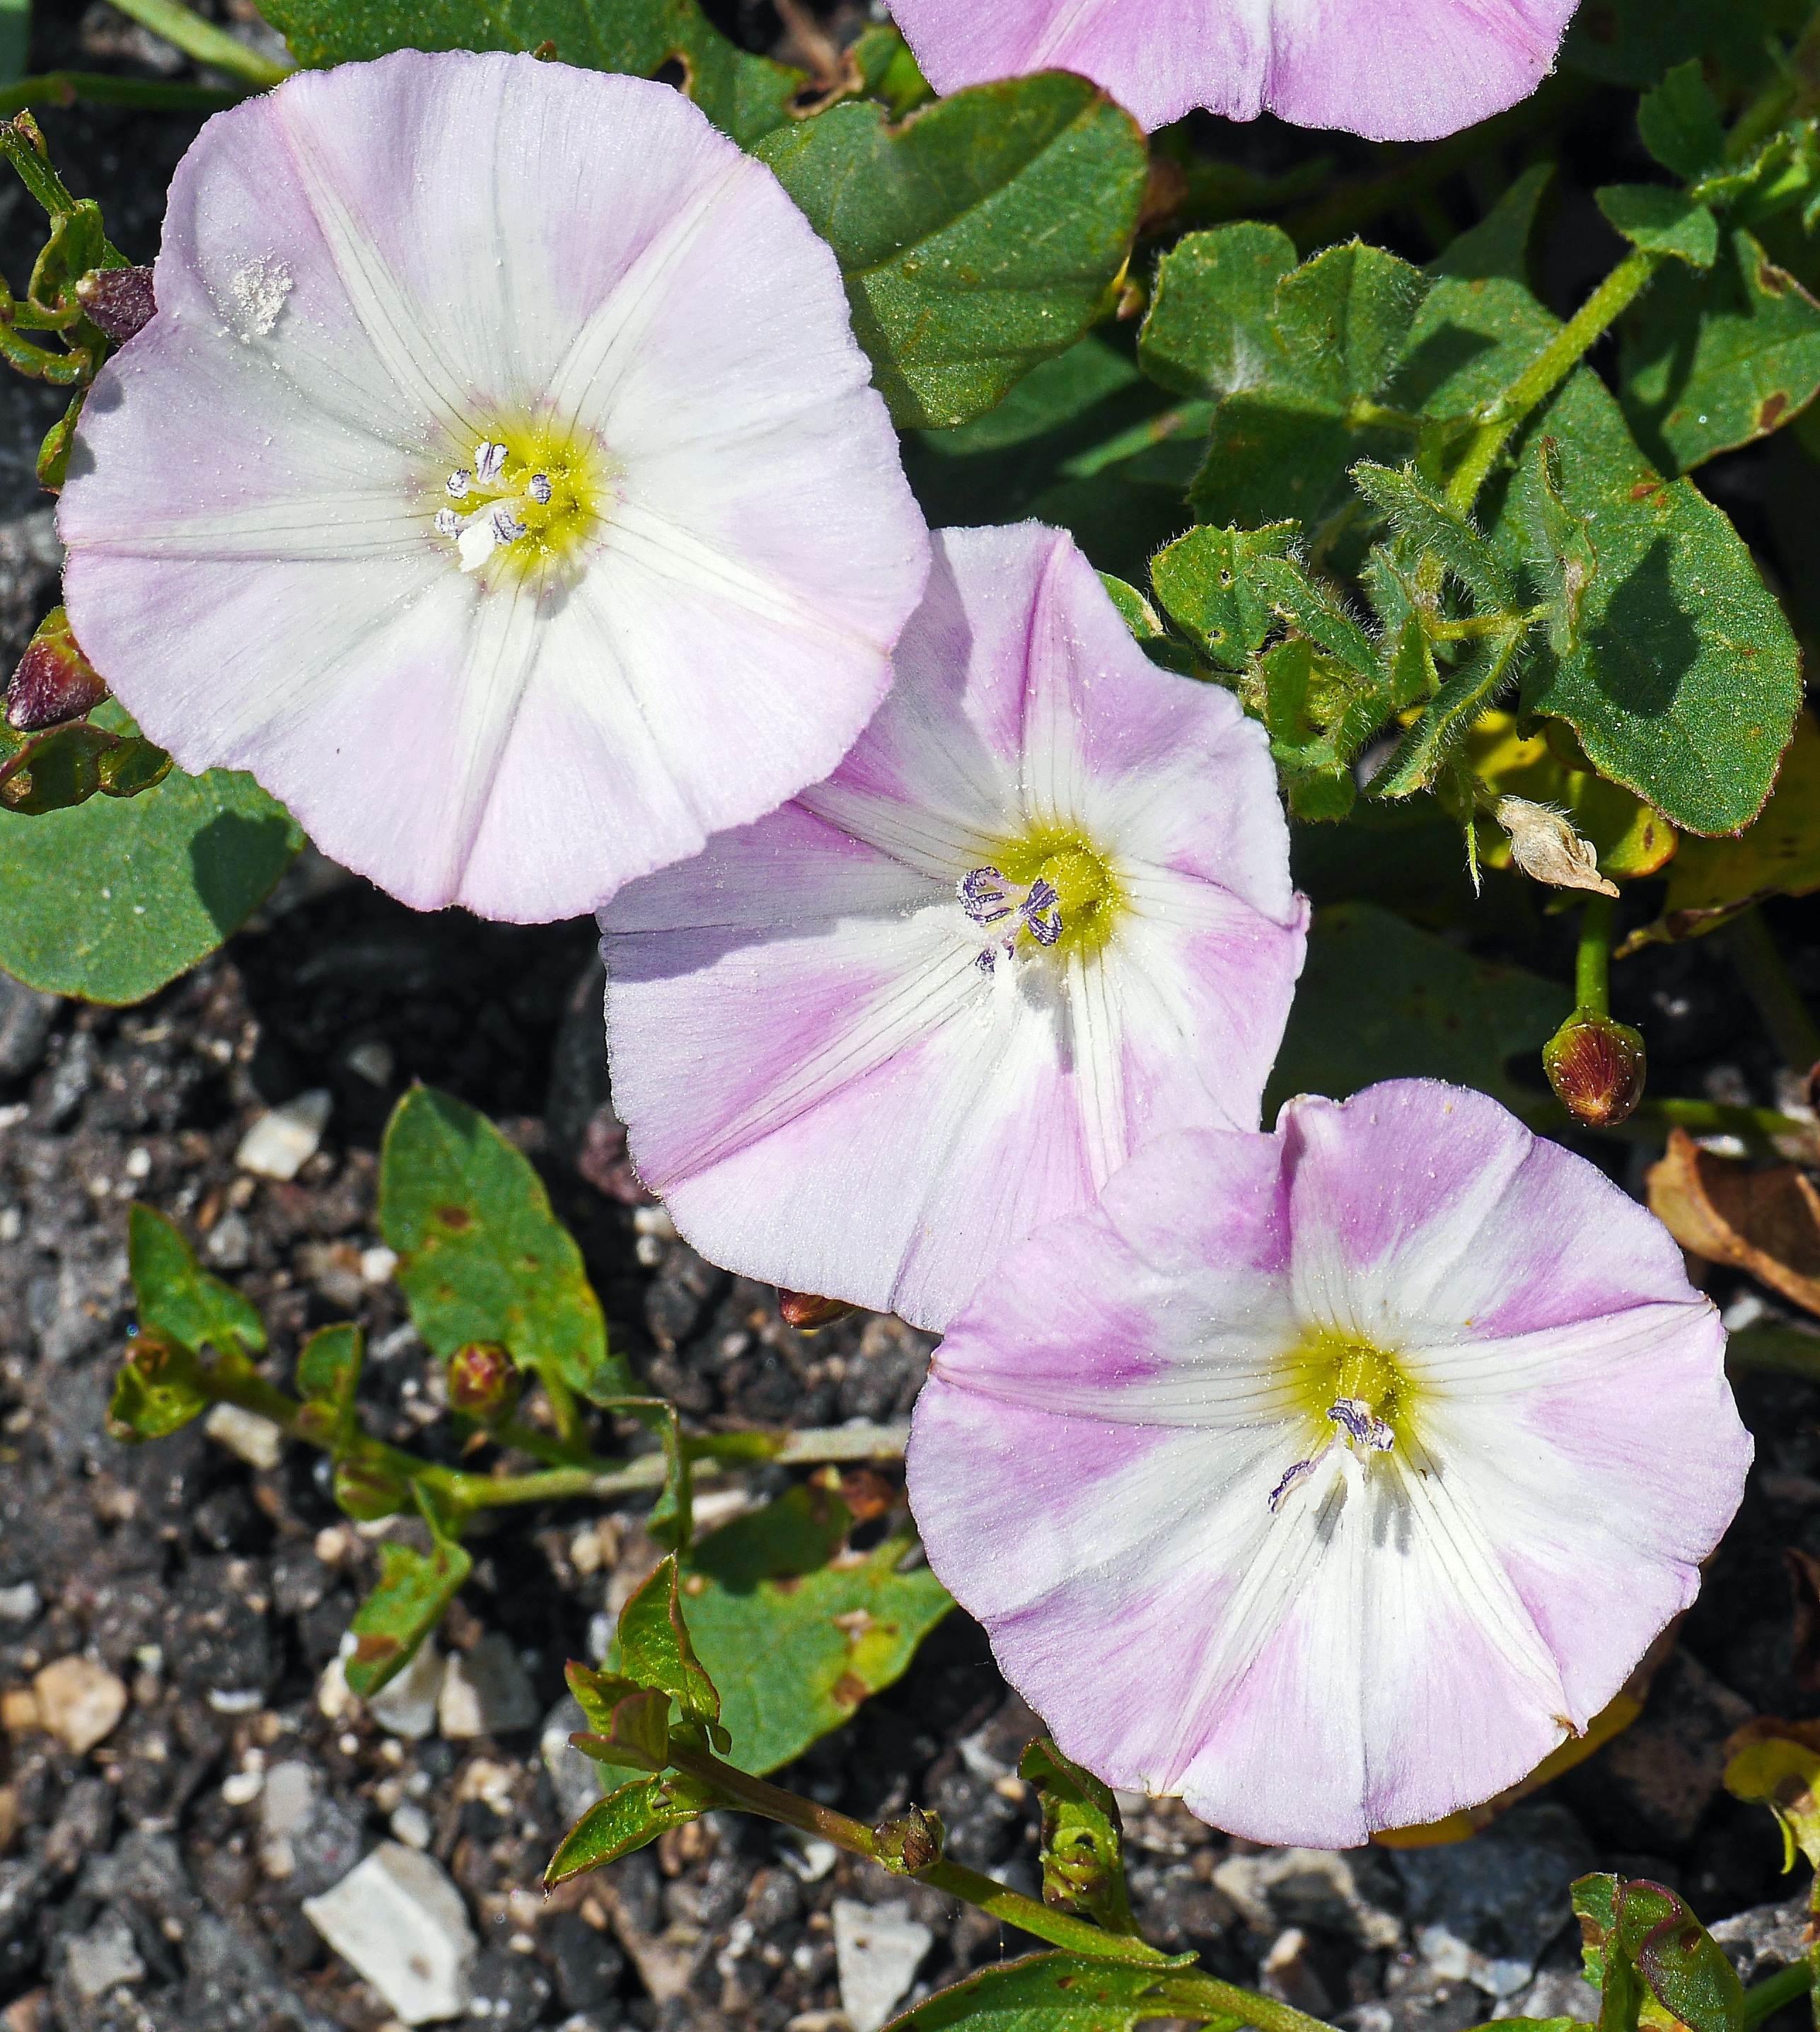
plant, flower, petal, alpine, climber, flora, wildflower, flowers, weed, gravel, circular, morning glory, evening primrose, moonflower, pansy, south of france, flowering plant, mountain country, wind greenhouse, alpes maritimes, bindweed, herbaceous plant, pink evening primrose, maritime alps, white violet, subspecies, annual plant, land plant, violet family, garden cosmos, morning glory family, beach moonflower, pinkladies